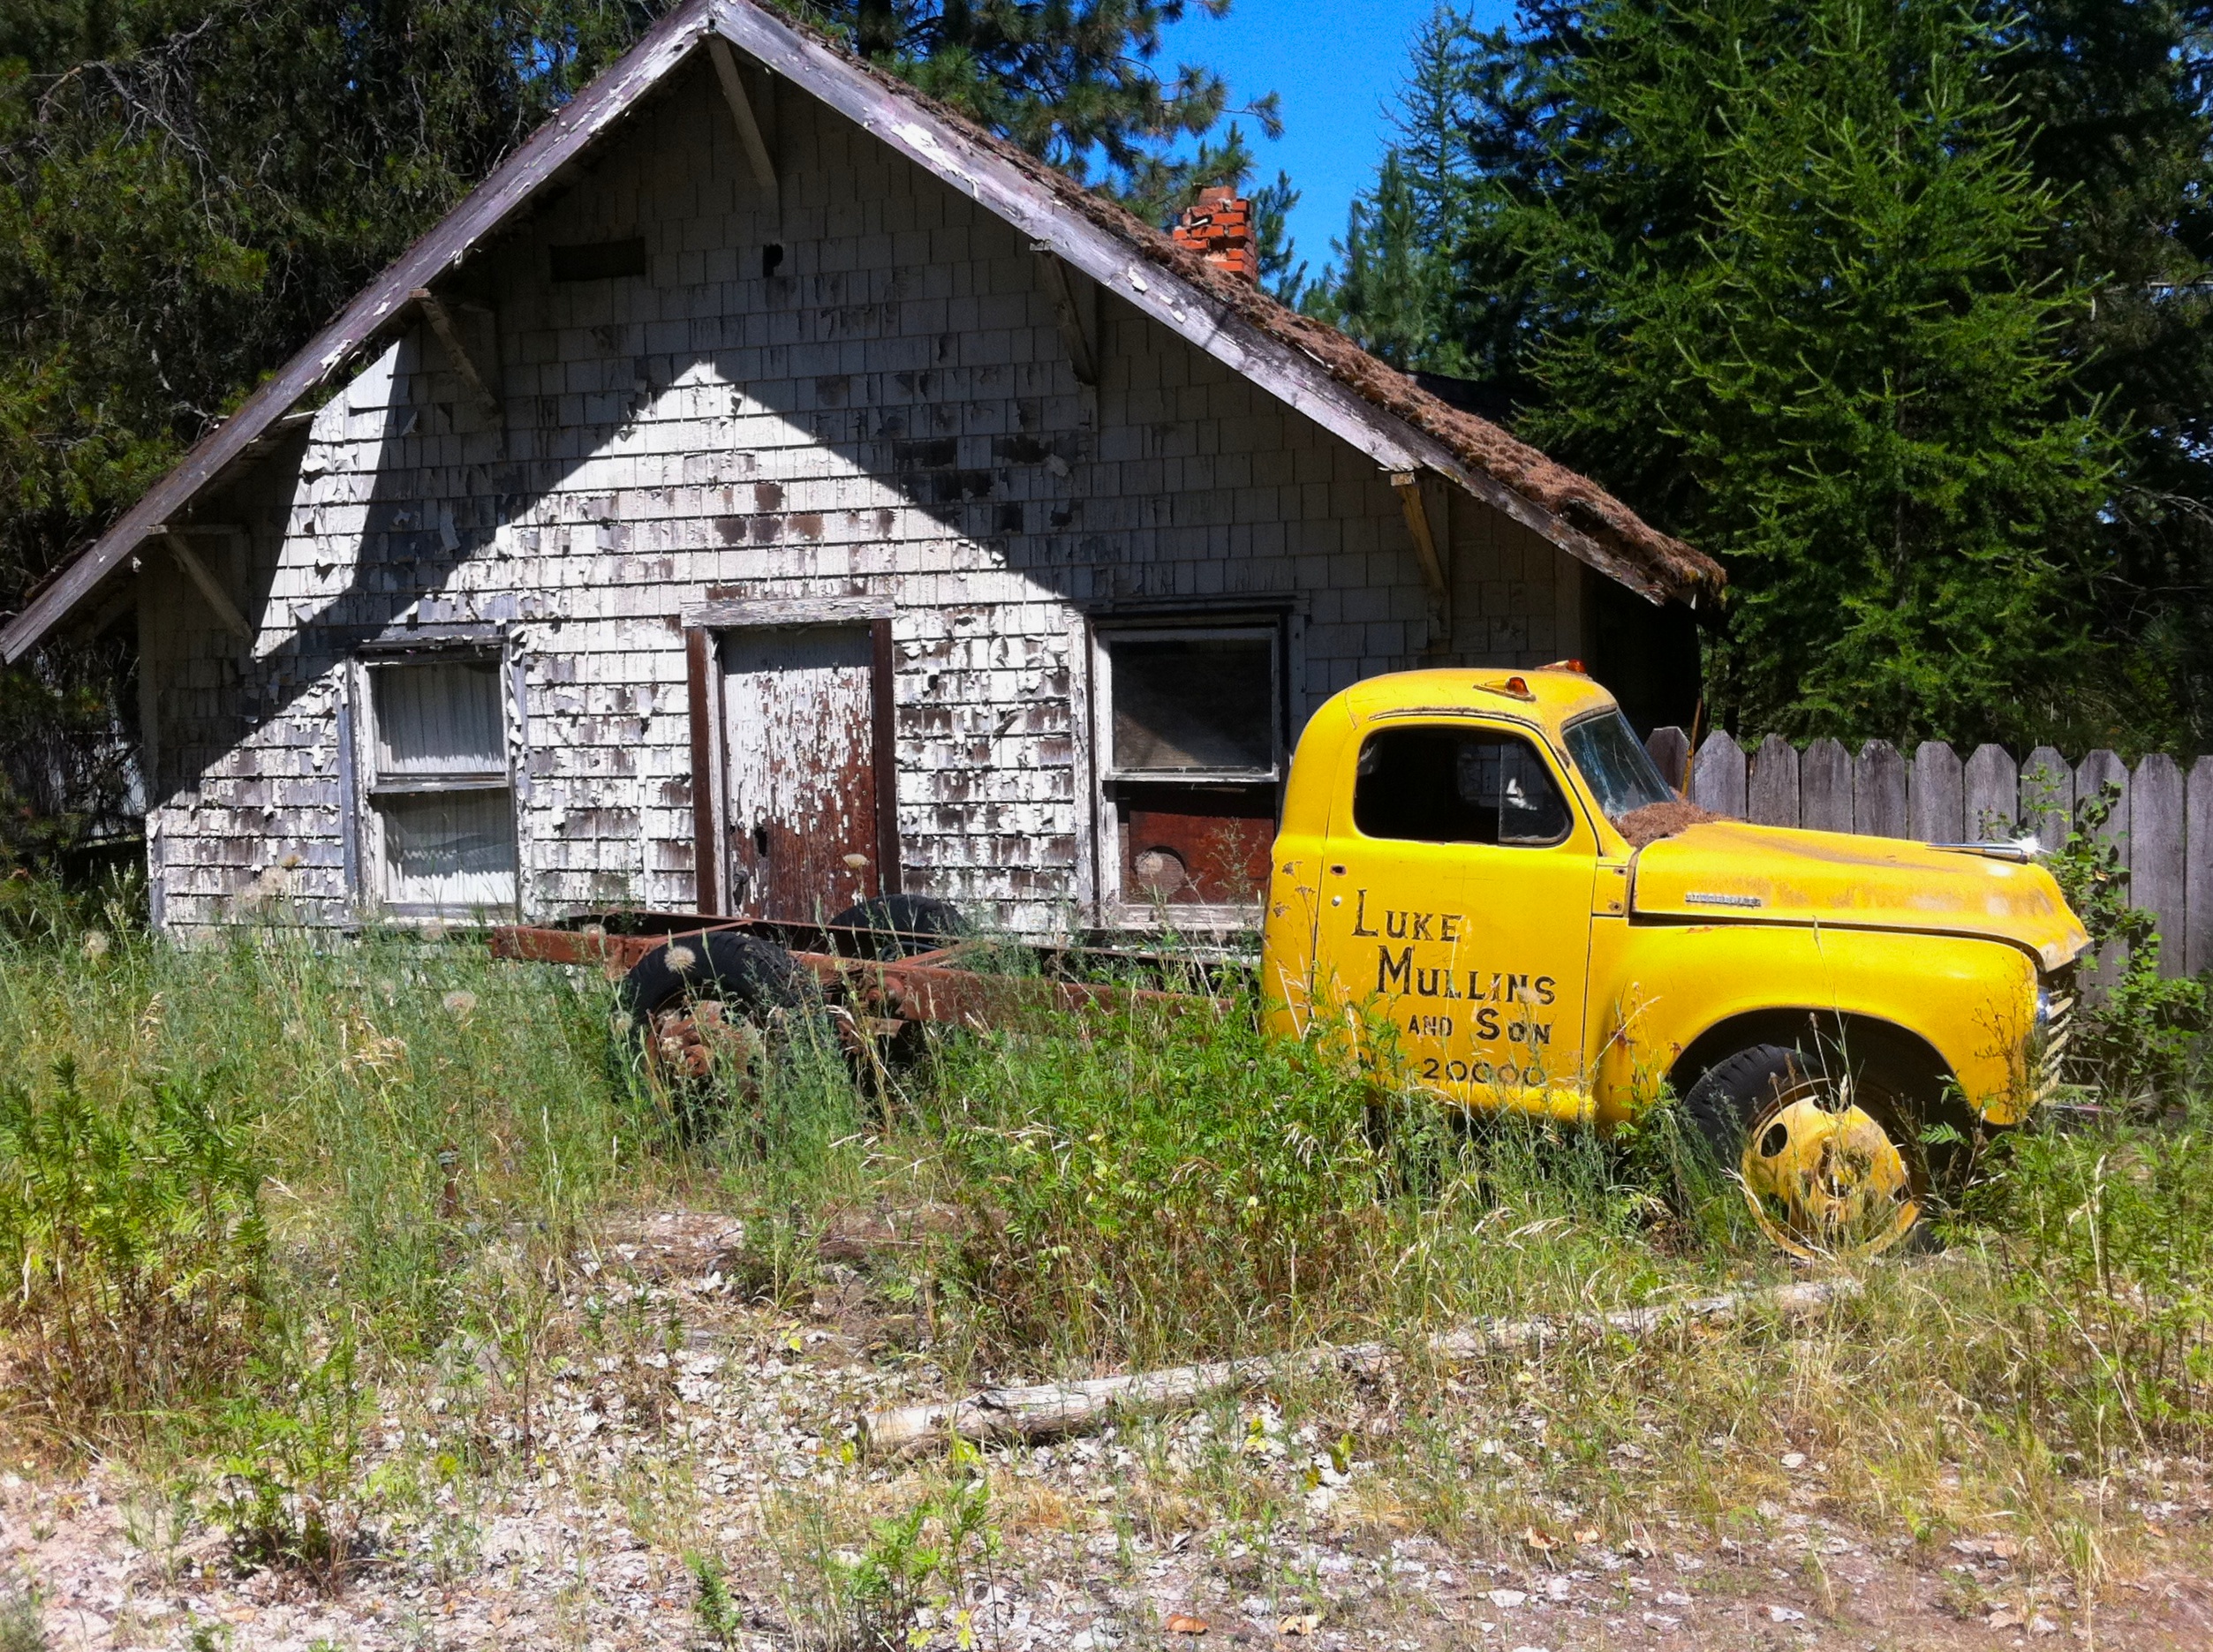
transport, truck, vehicle, odyssey, hurleylounge, idaho, rural area, geological phenomenon, off roading